National Association of Parliamentarians

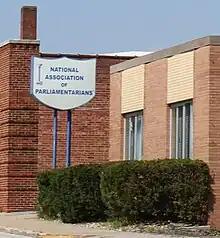
NAP headquarters in Independence, Missouri

NAP was organized in 1930 and has members throughout the U.S. and in Ontario, Canada who actively study and practice parliamentary procedure in civic, charitable, community, faith-based organizations, business and professional associations, and government entities. NAP also offers a certification program for those who are actively providing professional parliamentary consulting services to others.